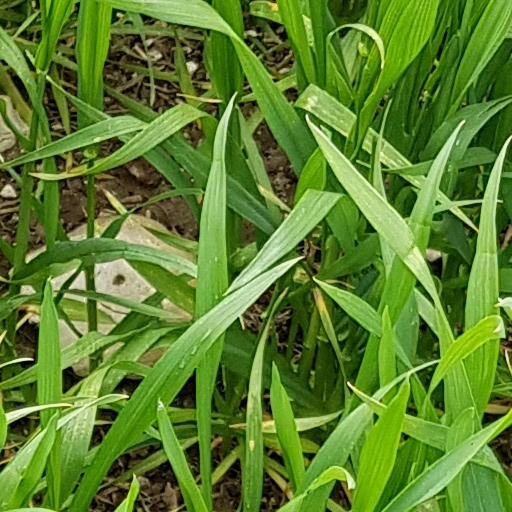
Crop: wheat